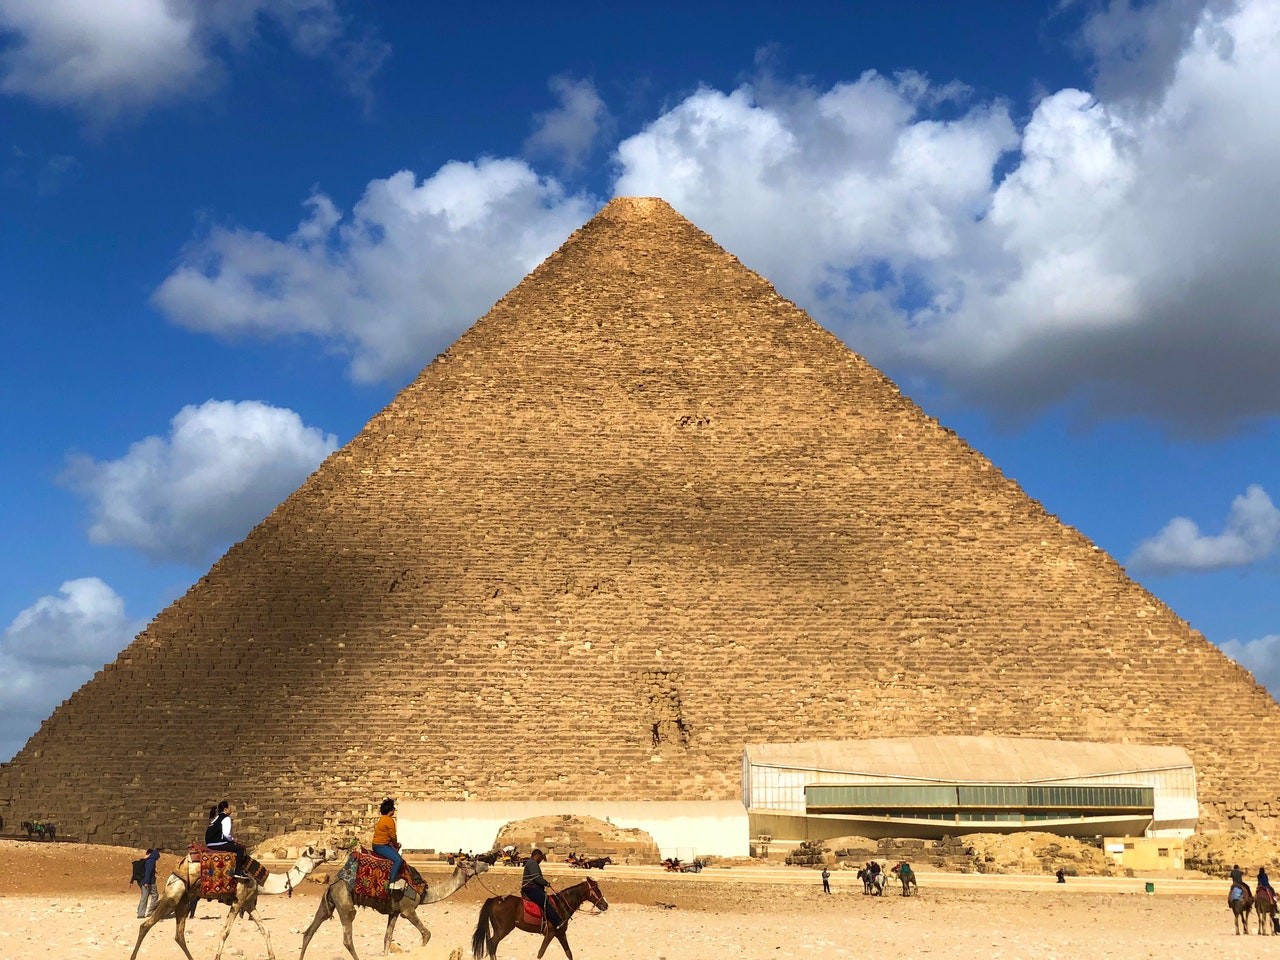
Landmark: Pyramids of Giza